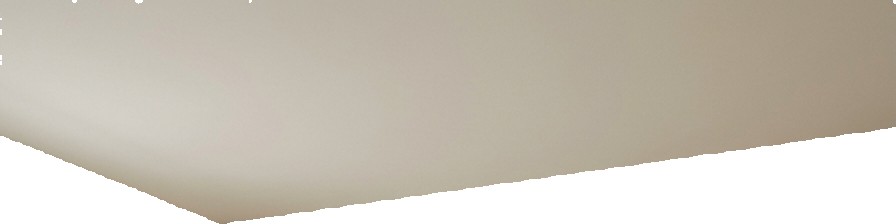
Surface category: ceiling